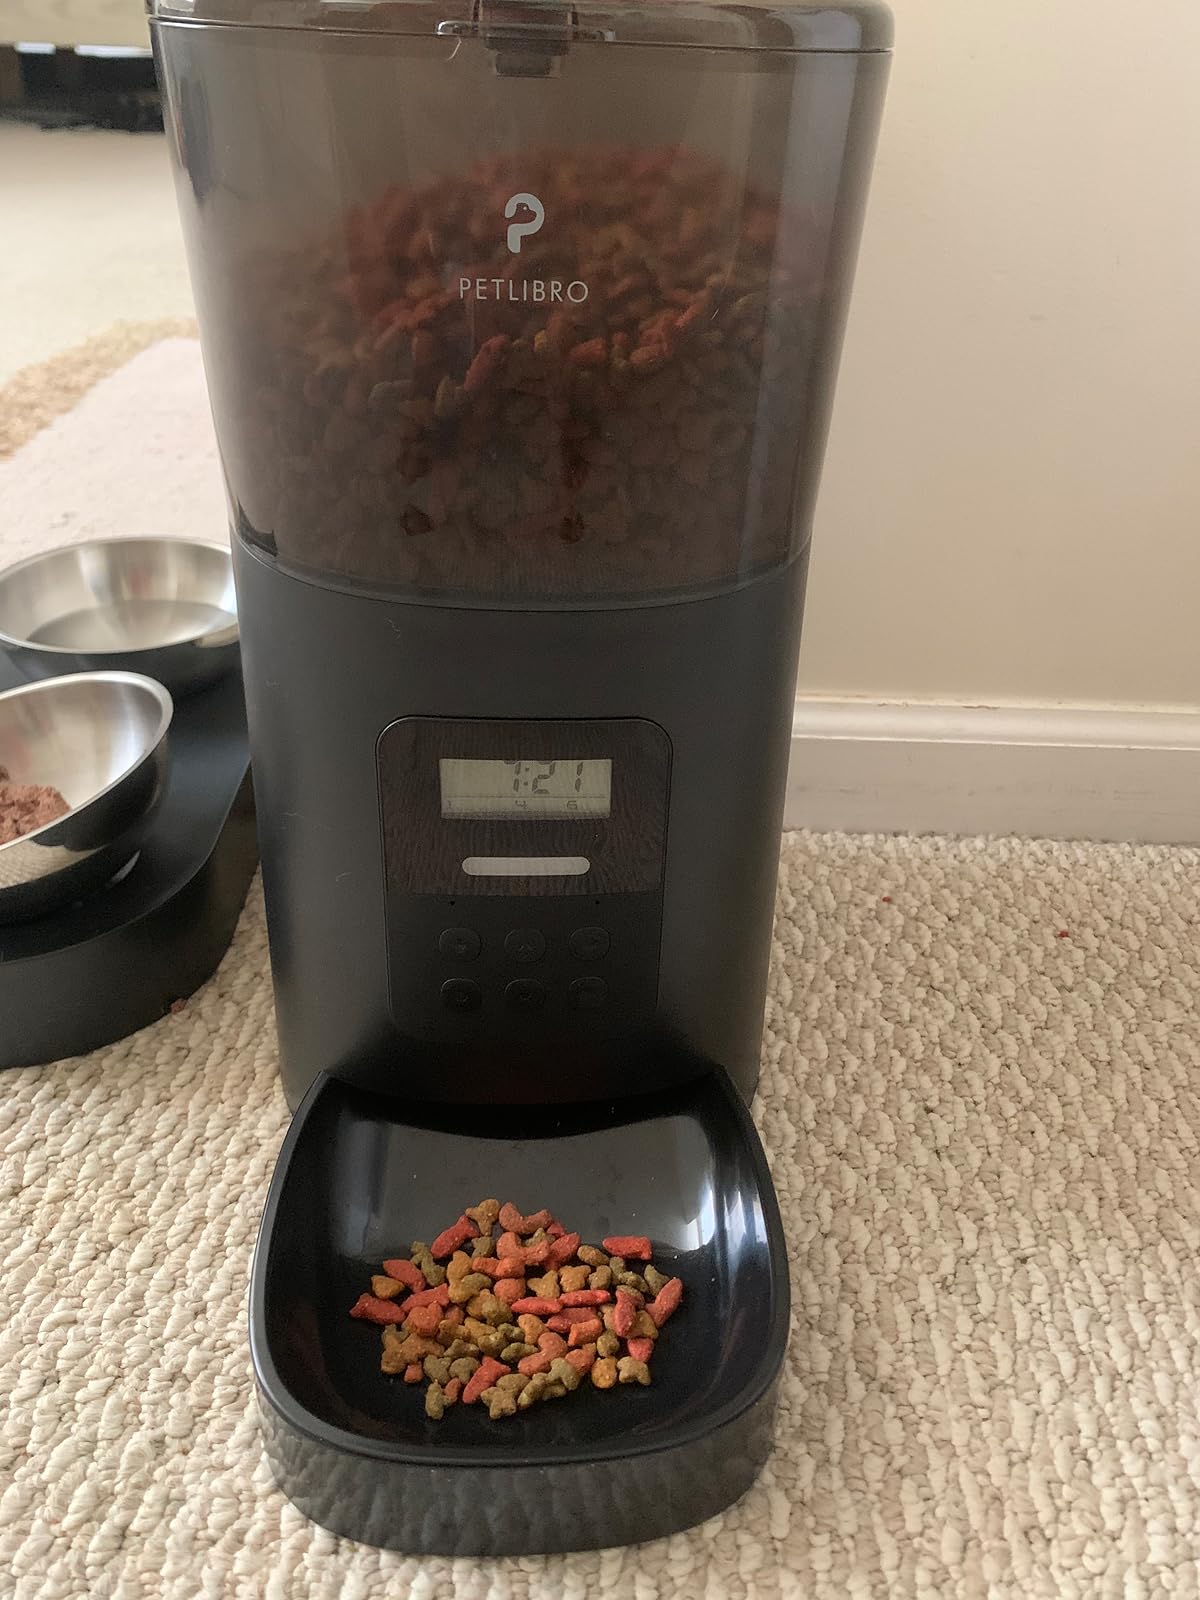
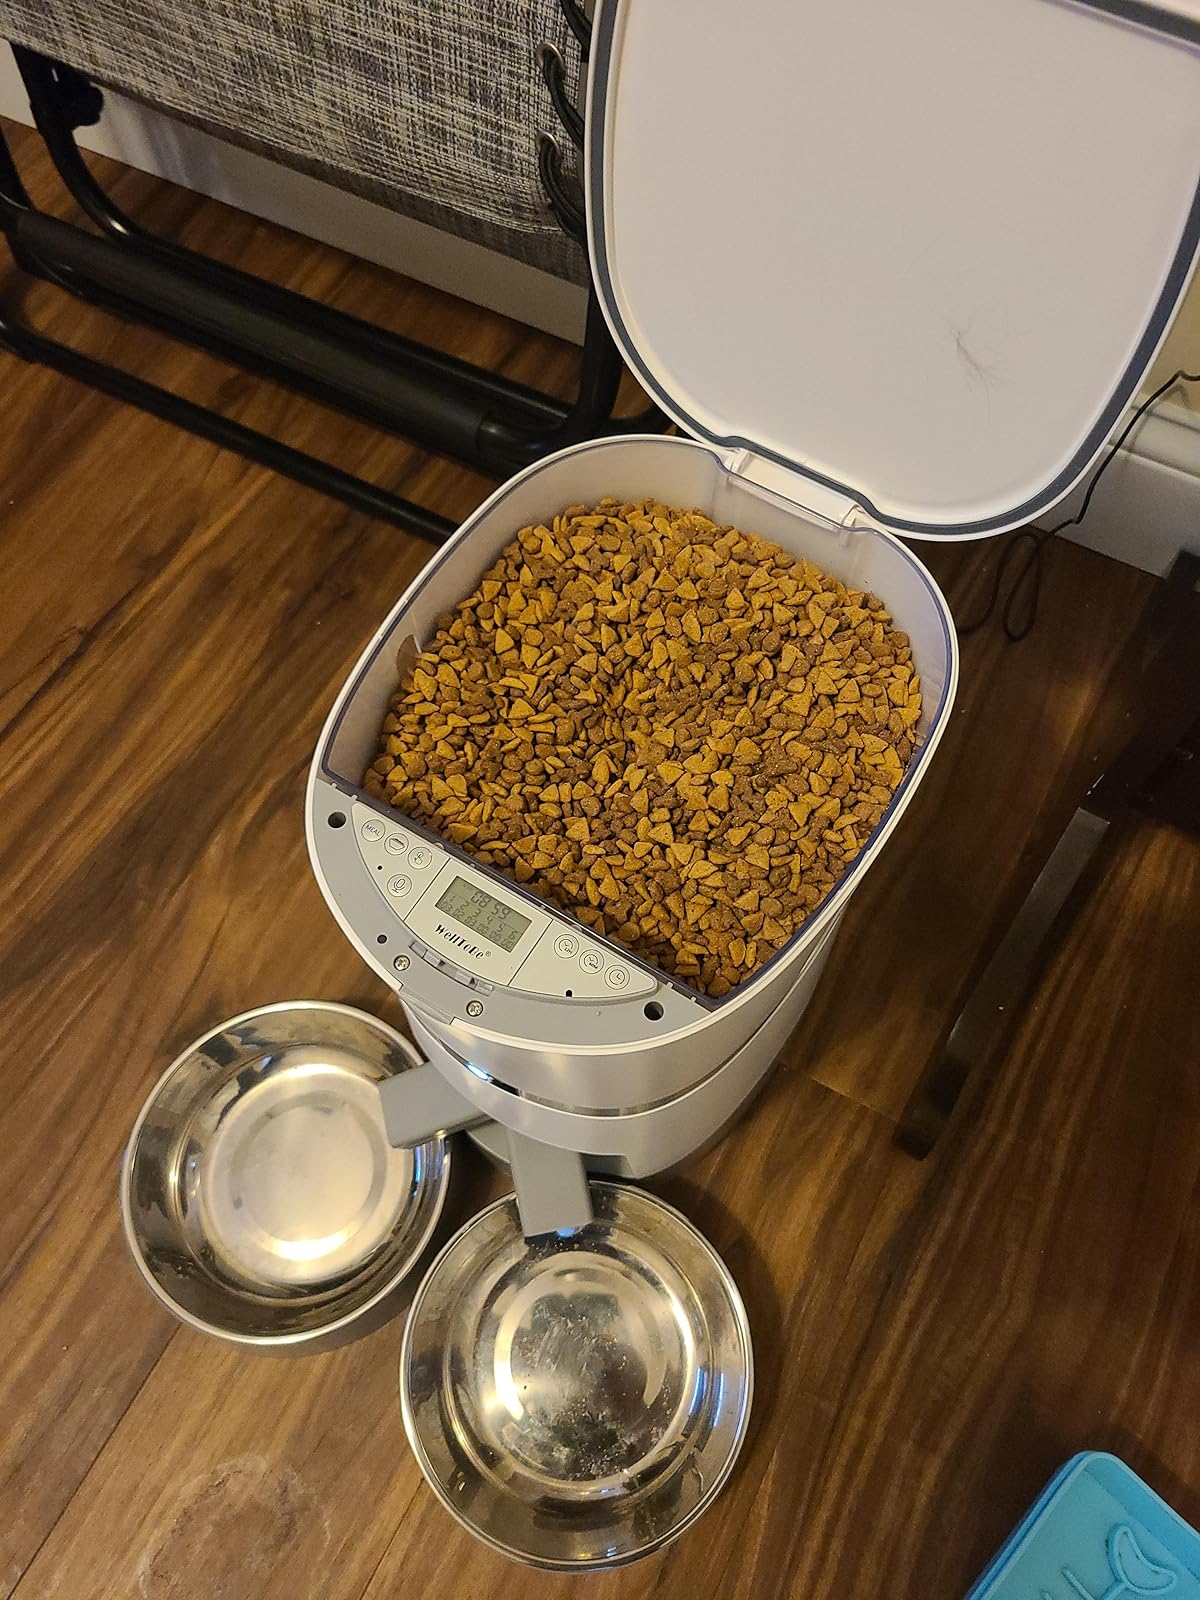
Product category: items_feeder
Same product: no